Thomas Meunier

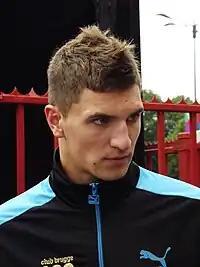
Meunier in 2012

At the start of the 2012–13 season, Meunier started the season well when he scored in the first four league matches against Waasland-Beveren, Charleroi, KV Mechelen and Beerschot. After the match, Meunier talked about scoring regularly, saying "Last season I scored three times. My ambition was to do better. But this is very close." He started out playing in the right–wing position. However, Meunier suffered injuries on two occasions that kept him out until November. He didn't return until 17 November 2012, coming on as a second–half substitute, in a 6–2 win over Waasland-Beveren. After returning, Meunier began playing in the right–back position, which he said was no problem. Around late–January, he suffered an injury once again and was sidelined until March. After returning to the first from injury, Meunier regained his first team place, where he played in the right–back position for the rest of the season. At the end of the 2012–13 season, Meunier went on to make 28 appearances and scoring 4 times in all competitions.